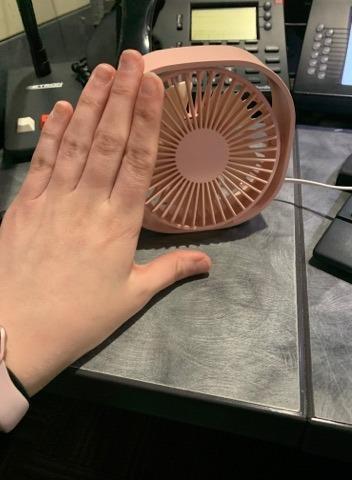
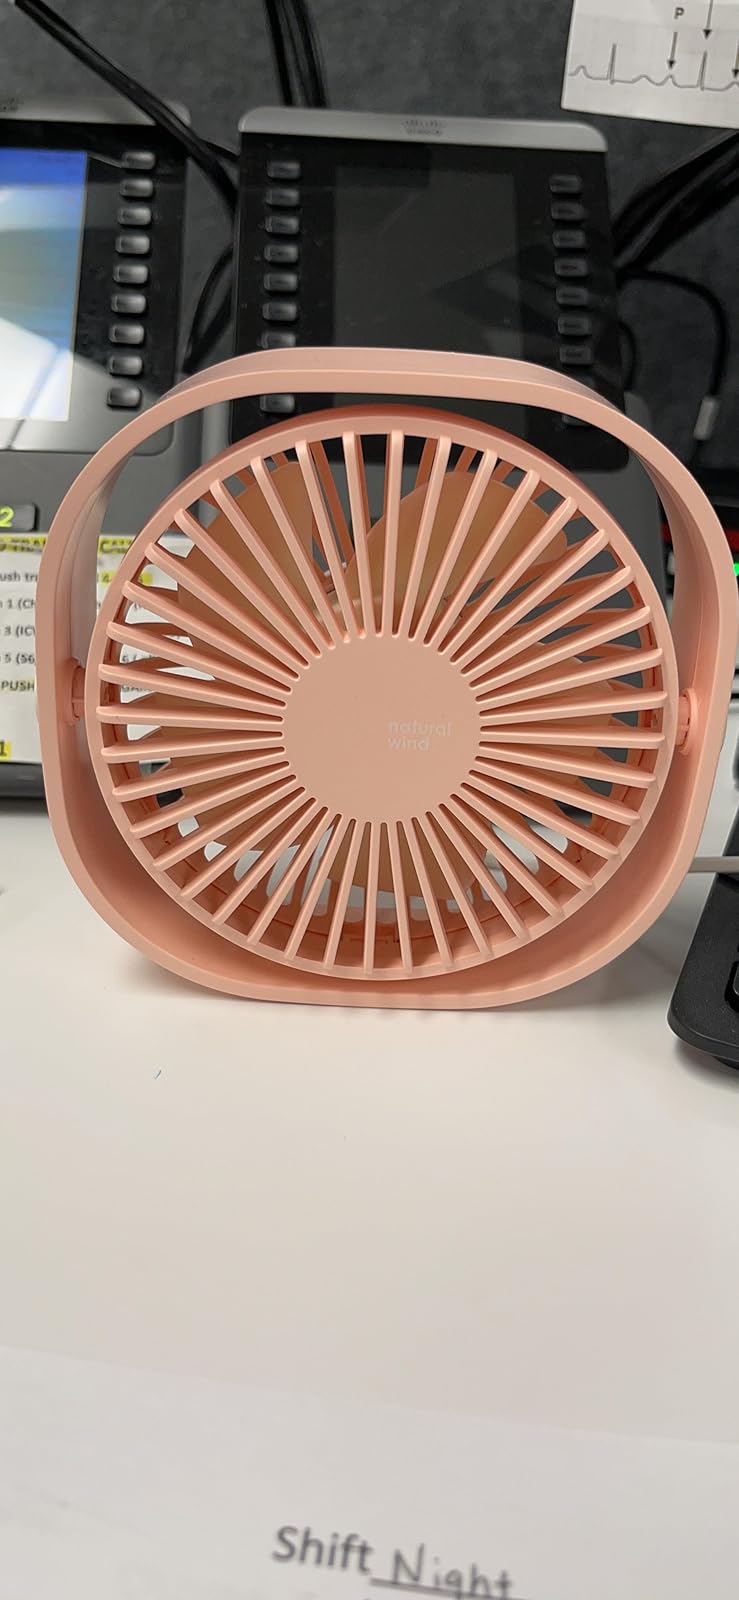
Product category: fan
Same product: yes